The Times of Ceylon

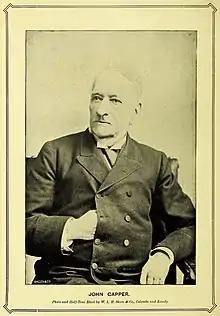
John Capper

In 1858 the paper's owners Wilson, Ritchie & Co. sold it to John Capper, a former sub-editor of "The Globe". Capper sold the paper to Alexander Allardyce in 1874 and returned to Britain. The paper's fortunes waned under the new owners and it went into liquidation. Capper returned to Ceylon and with the help of his son Frank A. Capper, a coffee planter from Haputale, took control of the paper, which was now called "The Times of Ceylon", in 1882. Capper's eldest son Herbert H. Capper also joined the running of the paper. The newspaper flourished and became the leading Ceylonese newspaper read by plantation owners and European residents. The newspaper became an evening daily in 1883. John Capper left Ceylon 1884, leaving the management of the paper in the hands of his two sons. In 1903, Arumugam Sangarapillai became sole proprietor of the newspaper, and later his son became managing director.